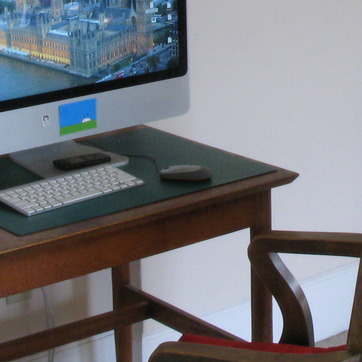
Material: plastic